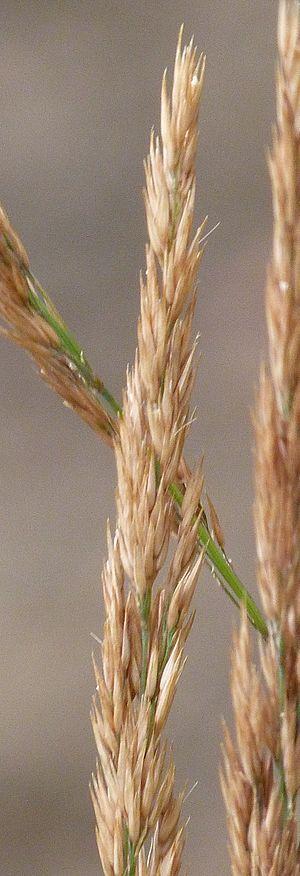
Calamagrostis x acutiflora